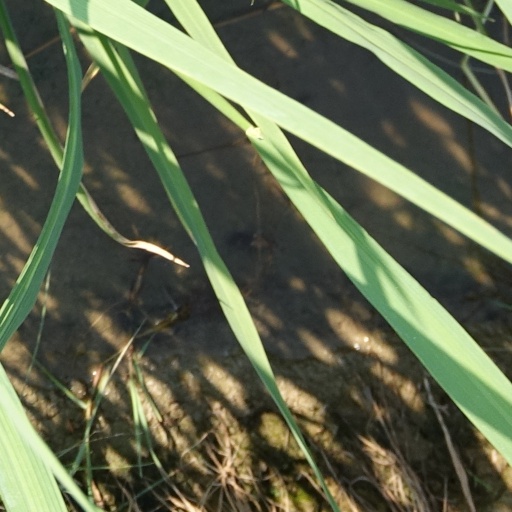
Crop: rice